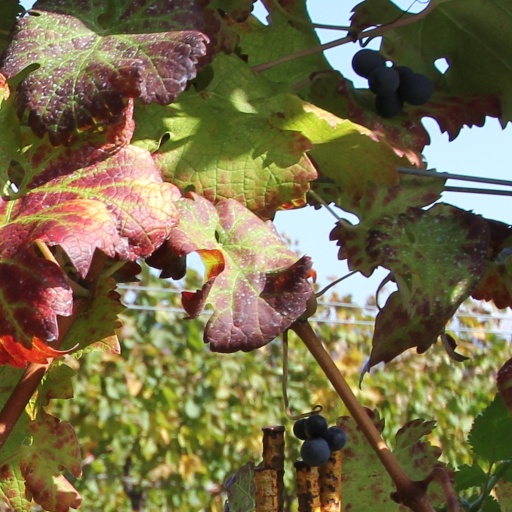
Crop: grape